Woolacombe

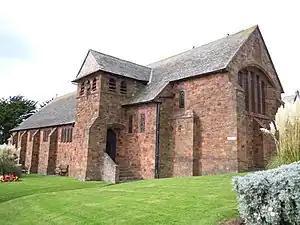
The Church of St Sabinus was designed by W. D. Caröe

Woolacombe lies within the North Devon Coast Area of Outstanding Natural Beauty, which is renowned for its dramatic coastal cliffs and landscape. Due to Atlantic waves, the swell is large making it a good for surfing.